The House of Rain

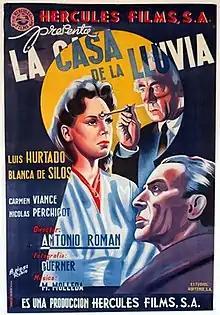

The House of Rain (Spanish: La casa de la lluvia) is a 1943 Spanish drama film directed by Antonio Román and starring Luis Hurtado, Blanca de Silos and Carmen Viance. It is set in Galicia. It is based on a novel by Wenceslao Fernández Flórez.